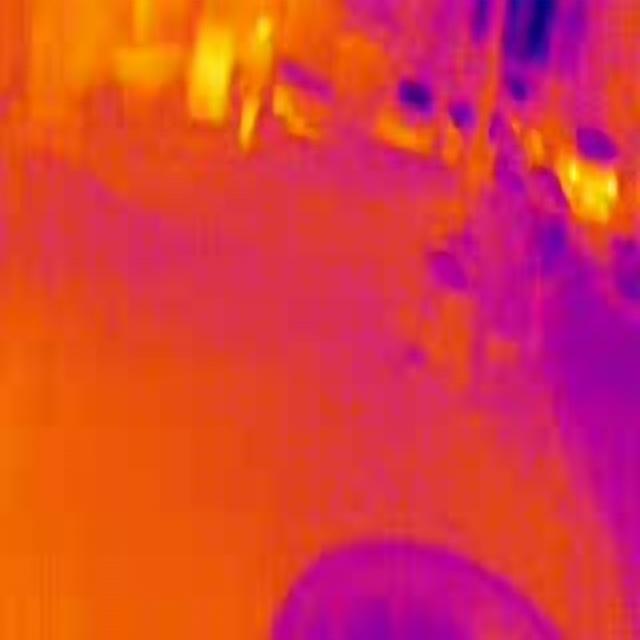
Detected objects:
label: person